Misato Station (Mie)

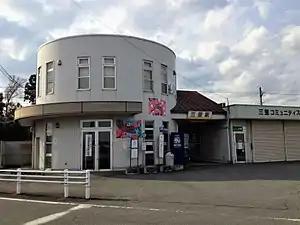
Misato Station, December 2017

is a passenger railway station located in the city of Inabe, Mie Prefecture, Japan, operated by the private railway operator Sangi Railway.